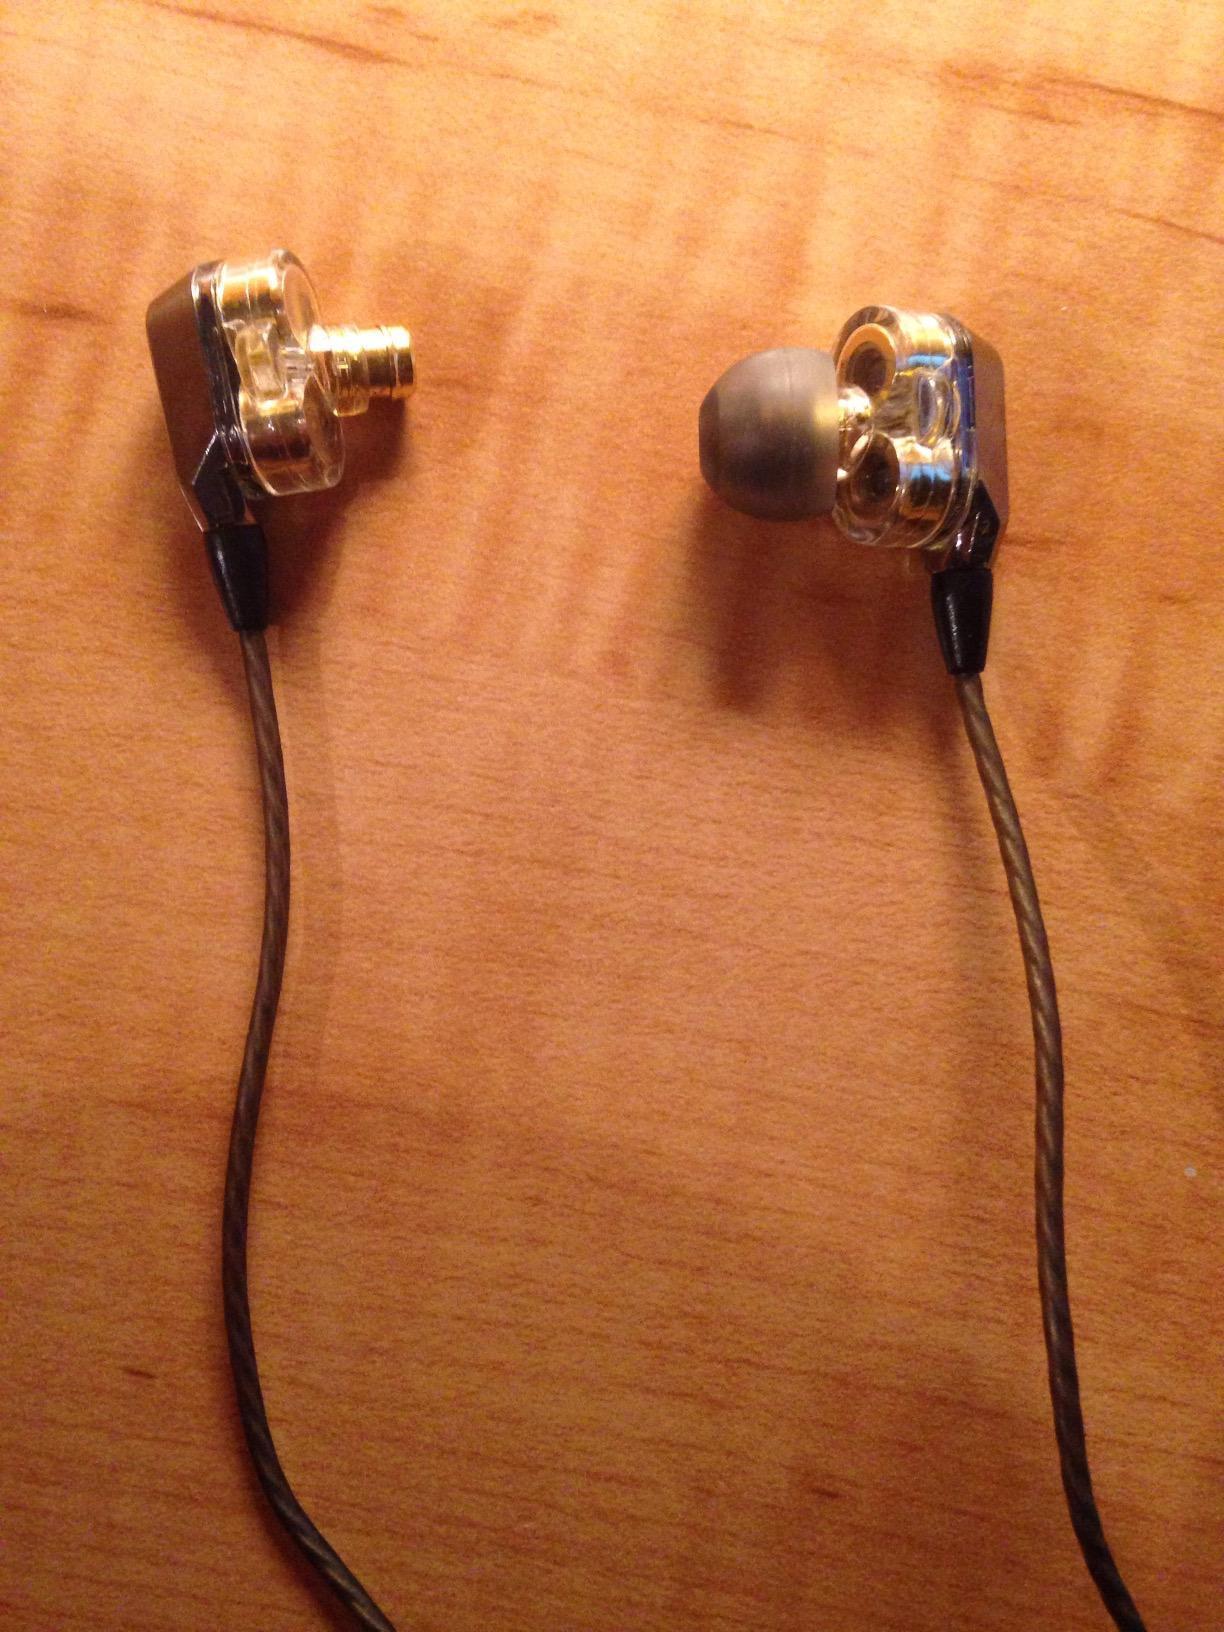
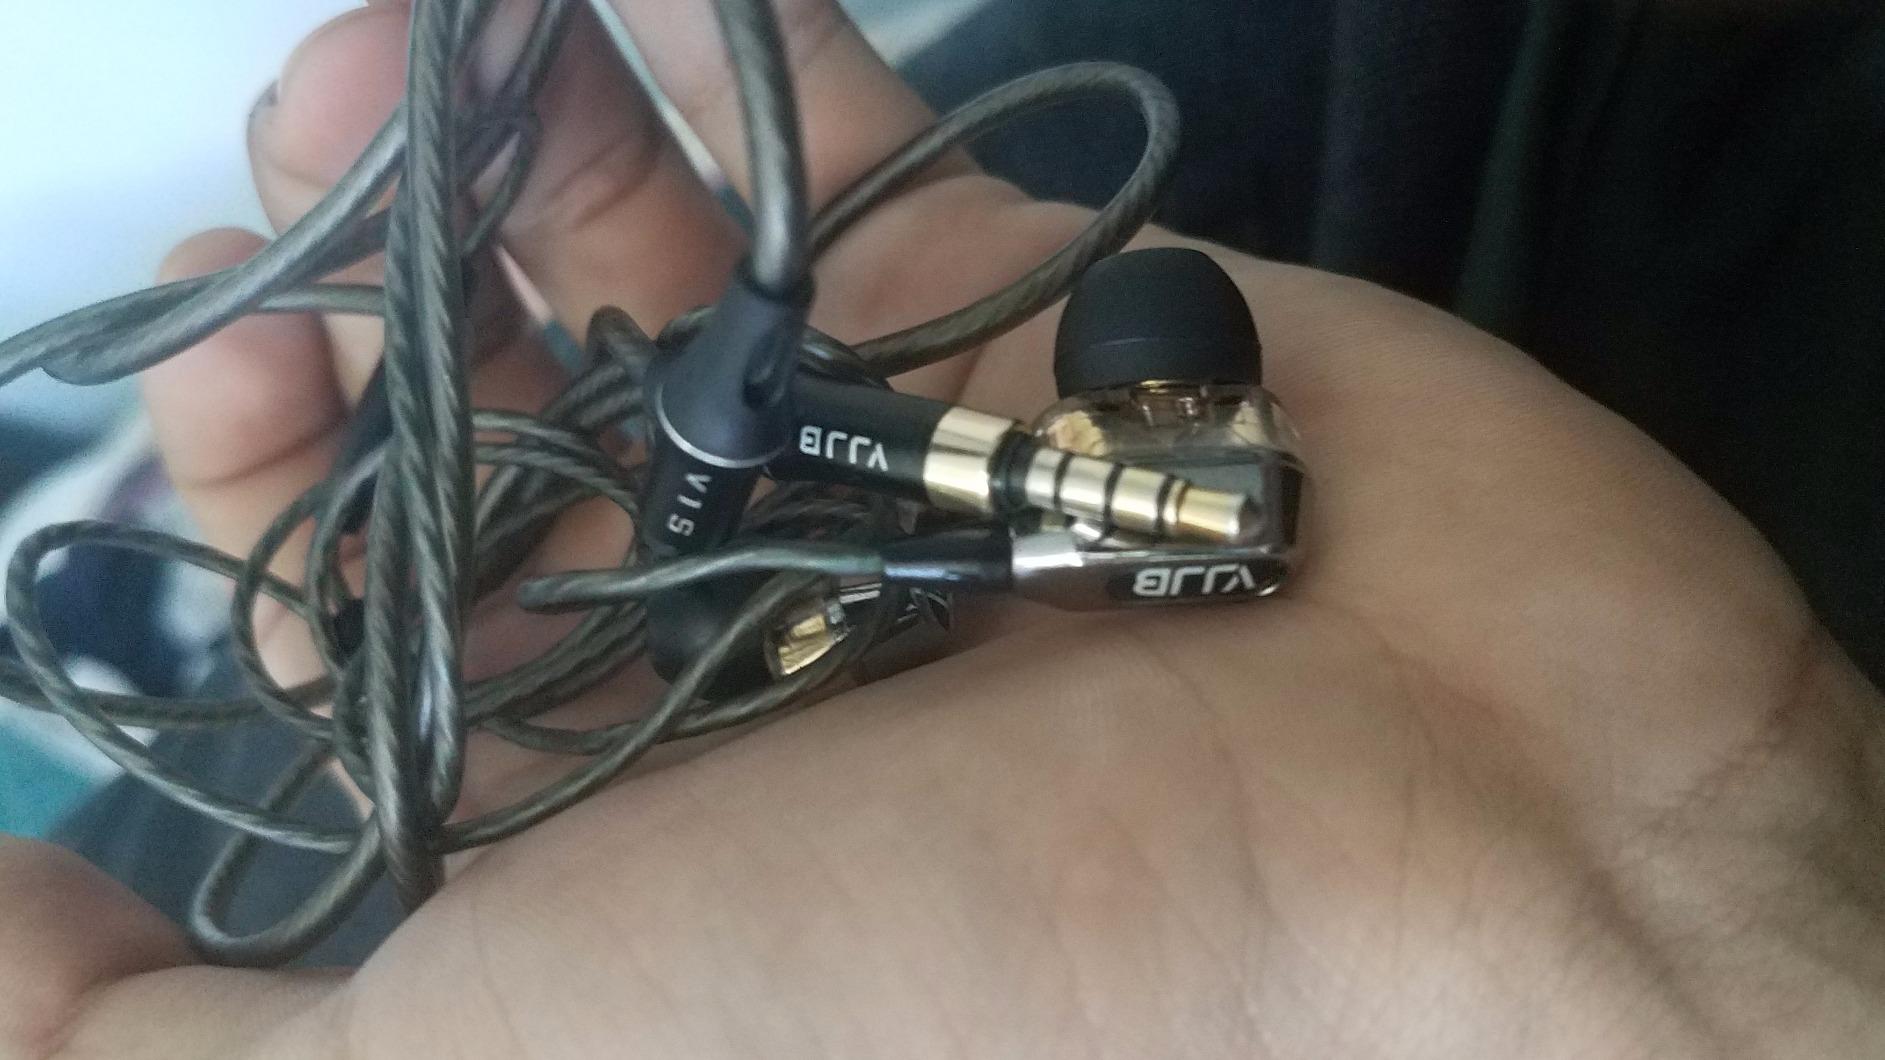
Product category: headphones
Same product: yes